Irish elk

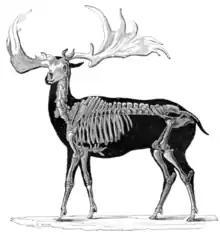
Skeletal reconstruction from 1856

The first scientific descriptions of the animal's remains were made by Irish physician Thomas Molyneux in 1695, who identified large antlers from Dardistown—which were apparently commonly unearthed in Ireland—as belonging to the elk (known as the moose in North America), concluding that it was once abundant on the island. It was first formally named as "Alce gigantea" by Johann Friedrich Blumenbach in his "Handbuch der Naturgeschichte" in 1799, with "Alce" being a variant of "Alces", the Latin name for the elk. The original Blumenbach's description of "Alce gigantea" provides rather scant information about the species, specifying only that this particular kind of "fossil elk" comes from Ireland and is characterized by immense body size. According to Blumenbach, the distance between summits of giant deer antlers may attain . This particular feature mentioned by Blumenbach permitted to Roman Croitor to identify the type specimen of giant deer that was figured and described for the first time in Louthiana of Thomas Wright. The holotype of "Megaloceros giganteus" (Blumenbach, 1799) is a well-preserved male skull with exceptionally large antlers found in Dunleer environs (County Louth, Ireland). The type specimen of giant deer is currently exposed in Barmeath Castle where Thomas Wright first saw and described it.